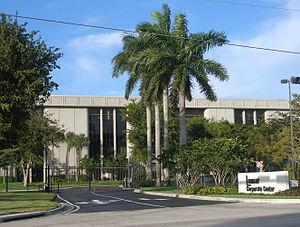
Lennar est une entreprise américaine de construction, spécialisée dans la construction d'habitation. Elle est basée à Miami. Lennar est notamment présent dans plusieurs projets de reconversions de bases militaires américaines en quartier résidentiel, comme avec le Mare Island Naval Shipyard, la Marine Corps Air Station El Toro, la March Air Reserve Base, Treasure Island ou encore Bayview.